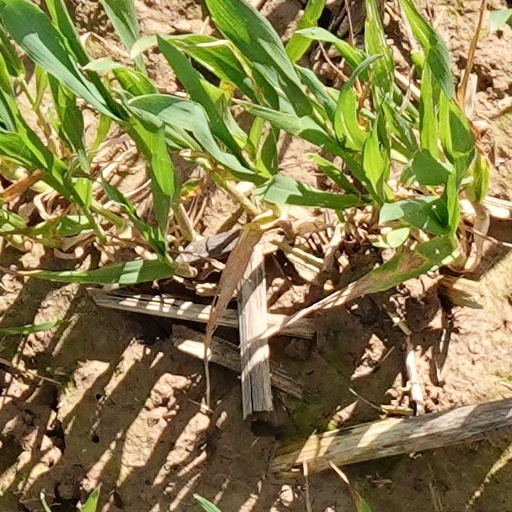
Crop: wheat